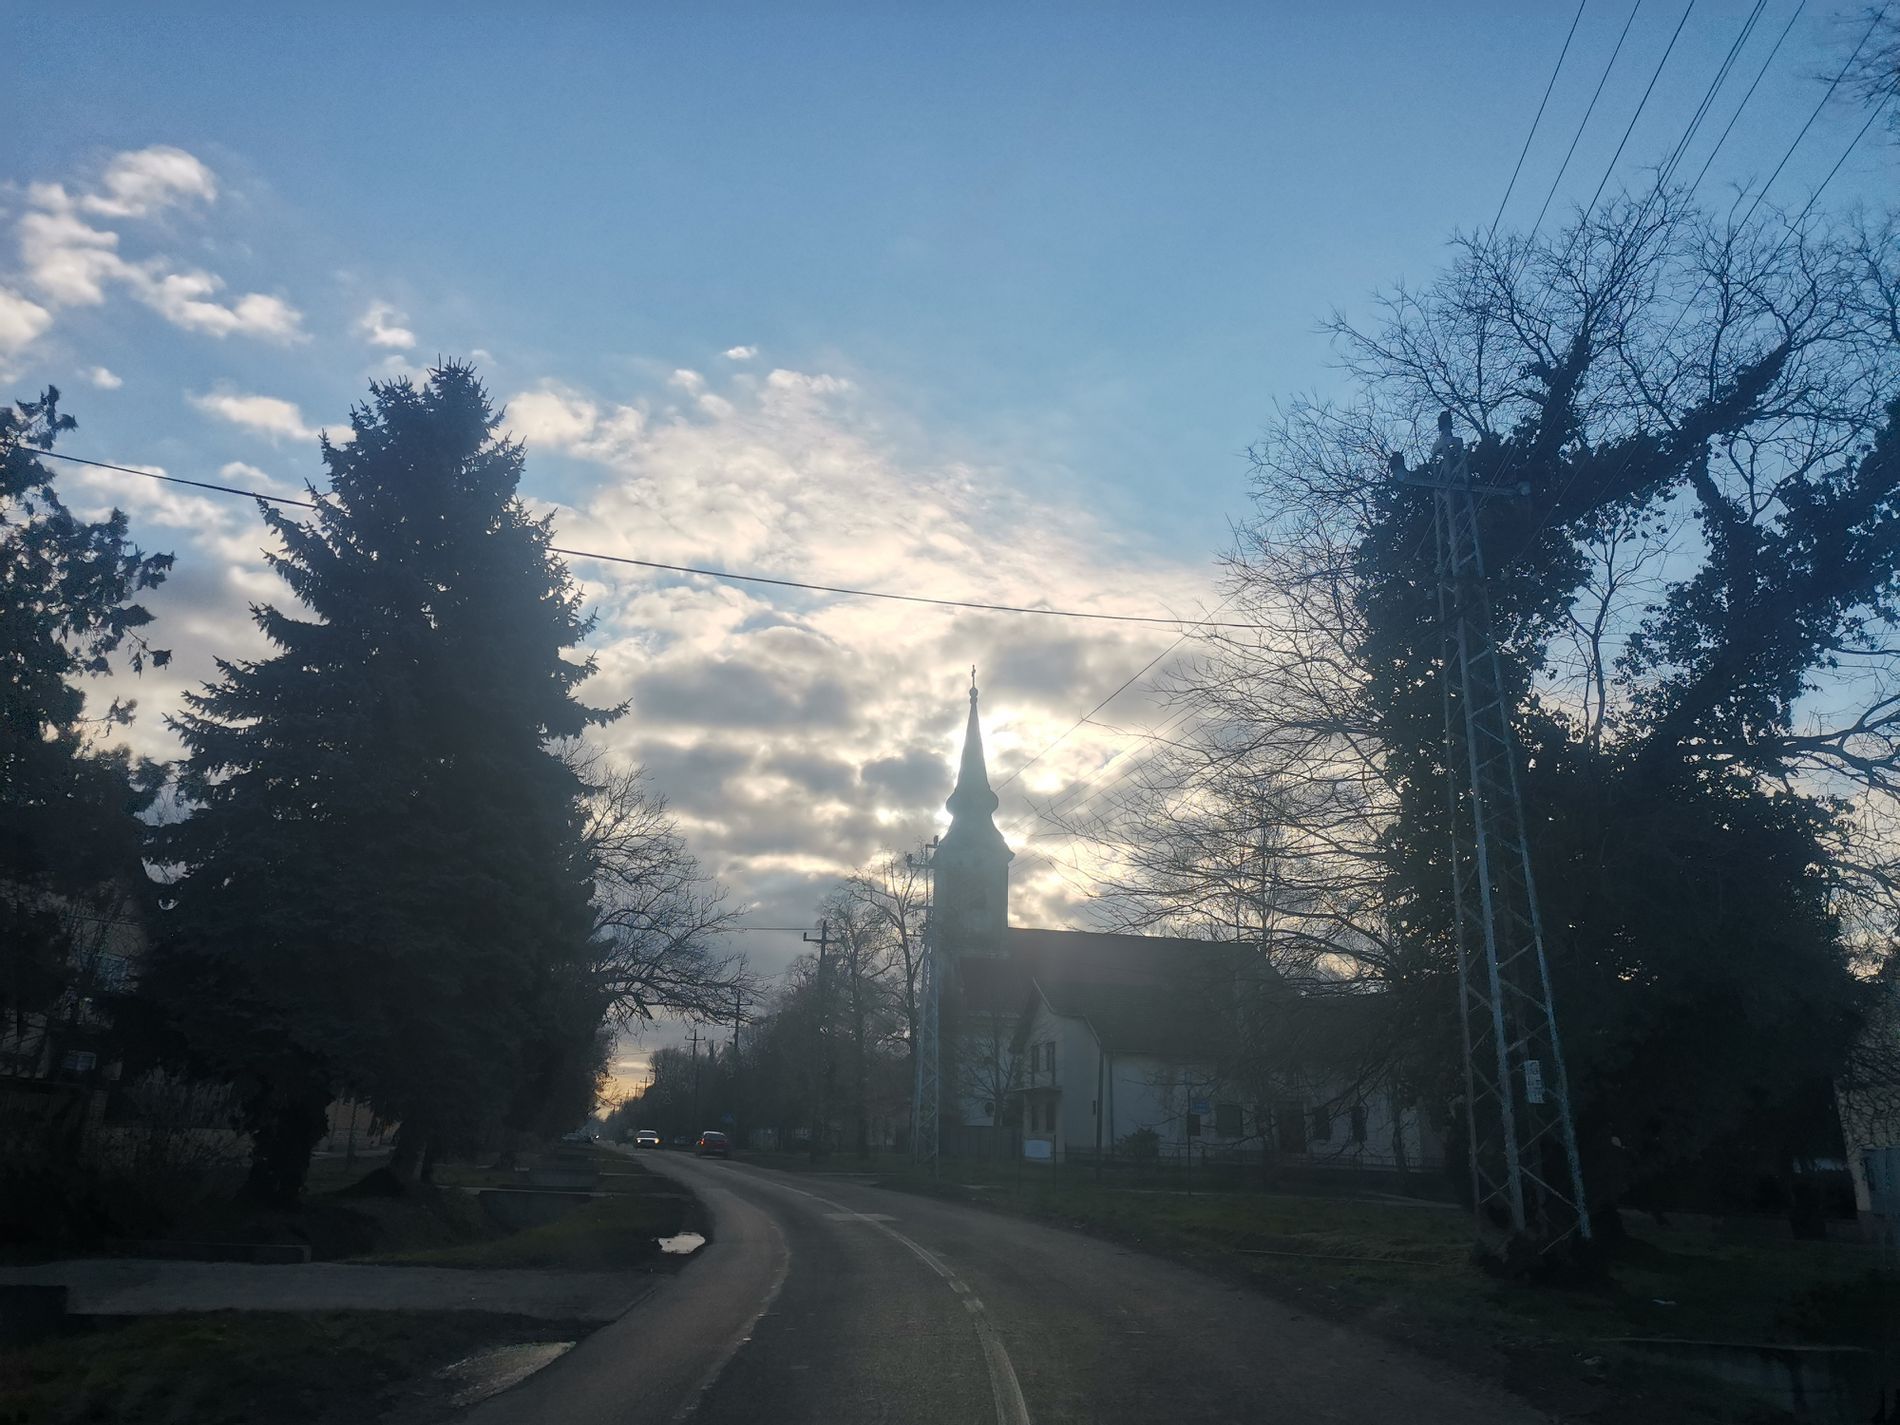
Morning sky and the quiet city.
The shot depicts a city, and in the middle, there is a road with two cars on it, flanked by tall trees. On the right, there are houses and a church, and there is a sky with clouds obscuring the sunlight shot depicts a city, and in the middle, there is a road with two cars on it, flanked by tall trees. On the right, there are houses and a church, and there is a sky with clouds obscuring the sunlight.
This is a long shot. The dark colors of the image obscure the beauty of the trees and the sky. There are many unclear details at the end of the shot, and it appears to have been taken at the break of dawn.
Labels: City, Road, Street, Urban, Architecture, Building, Spire, Tower, Plant, Tree, Nature, Outdoors, Sky, Vegetation, Grove, Land, Woodland, Shelter, Utility Pole, Car, Transportation, Vehicle, Freeway, Cloud, Conifer, Weather, Sunrise, Highway, Grass, Tarmac, Path, Fir, Jungle, Landscape, Monastery, Light, Scenery, Art, Sculpture, Statue, Neighborhood, Cumulus, Housing, Cottage, House, Trees
Camera: HUAWEI YAL-L21
Aperture: F1.8
Exposure: 1/3650 sec
ISO: 50
Focal length: 4.8 mm